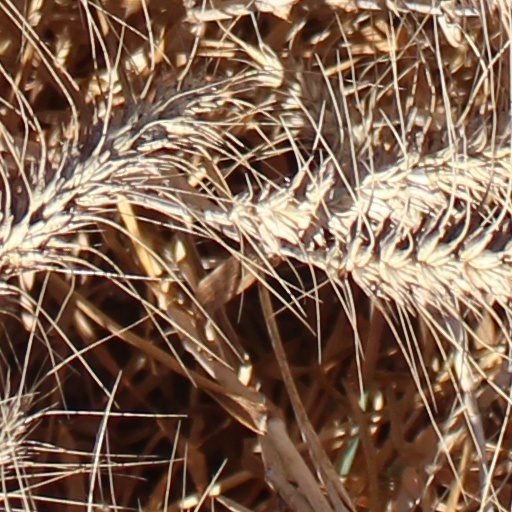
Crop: wheat